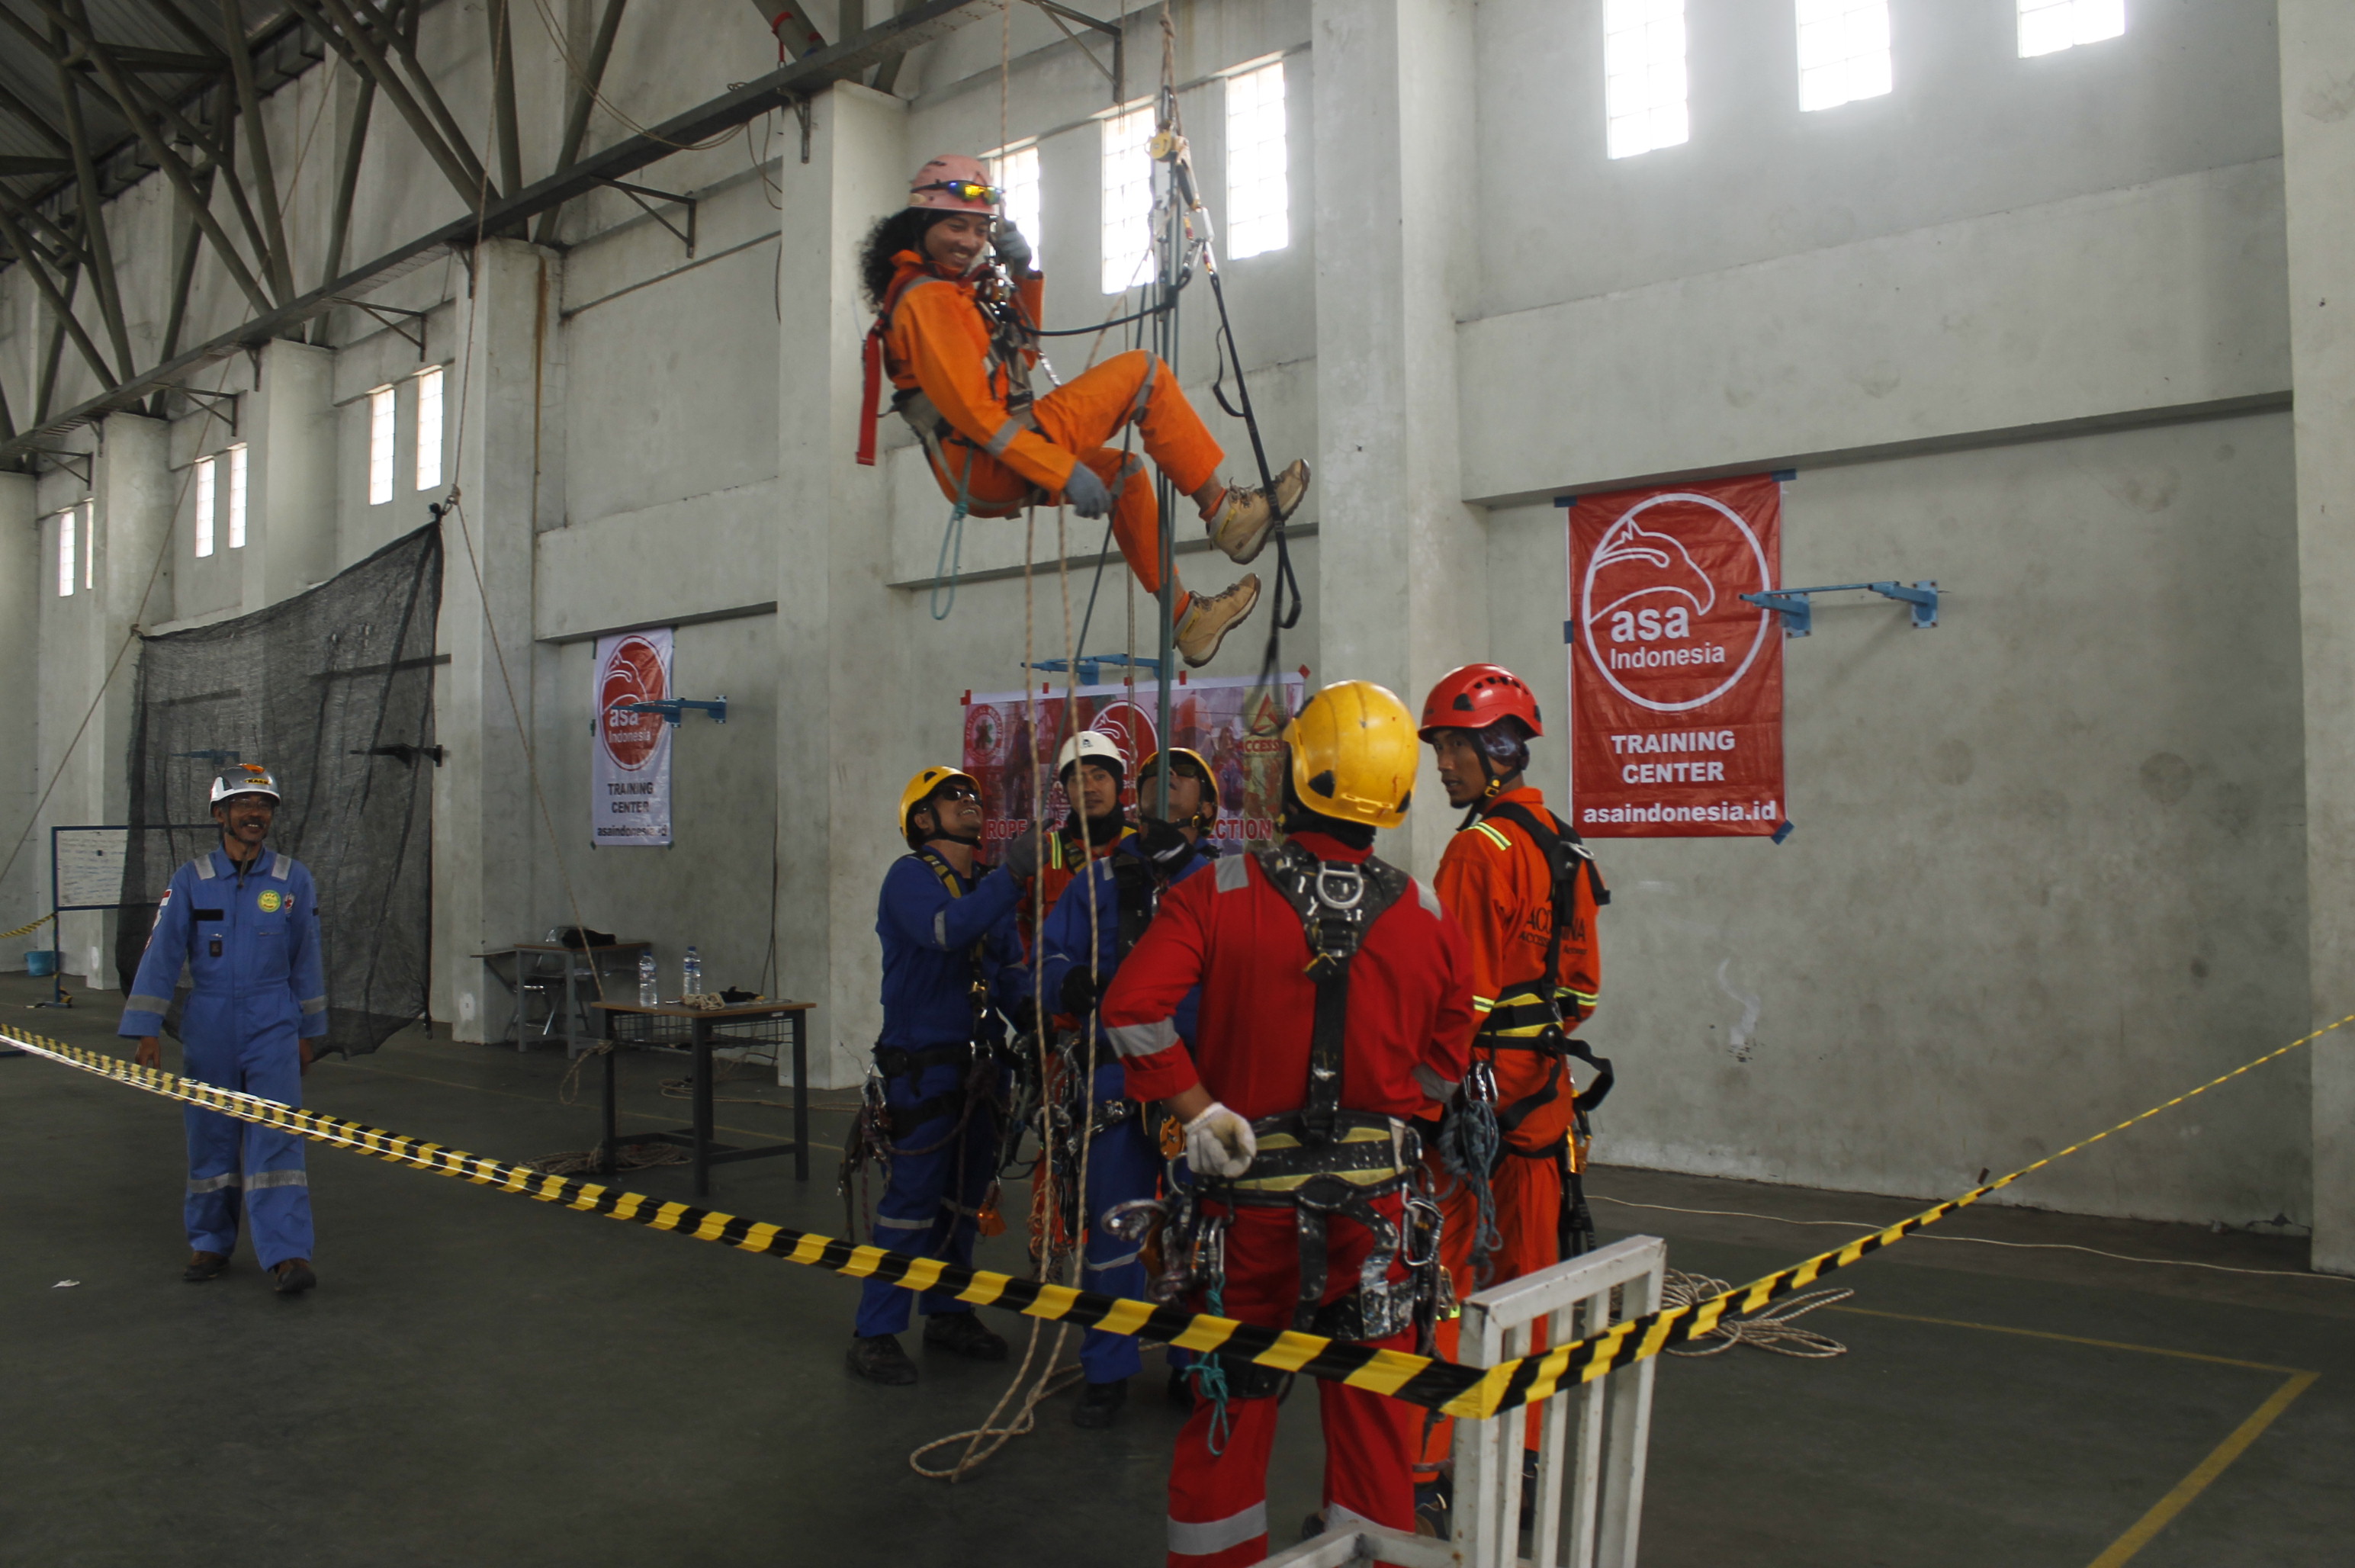
height, personal protective equipment